Lepidoptera

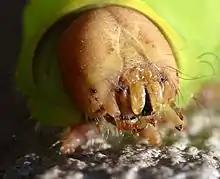
Face of a caterpillar with the mouthparts showing

The head is where many sensing organs and the mouth parts are found. Like the adult, the larva also has a toughened, or sclerotized head capsule. Here, two compound eyes, and "chaetosema", raised spots or clusters of sensory bristles unique to Lepidoptera, occur, though many taxa have lost one or both of these spots. The antennae have a wide variation in form among species and even between different sexes. The antennae of butterflies are usually filiform and shaped like clubs, those of the skippers are hooked, while those of moths have flagellar segments variously enlarged or branched. Some moths have enlarged antennae or ones that are tapered and hooked at the ends.